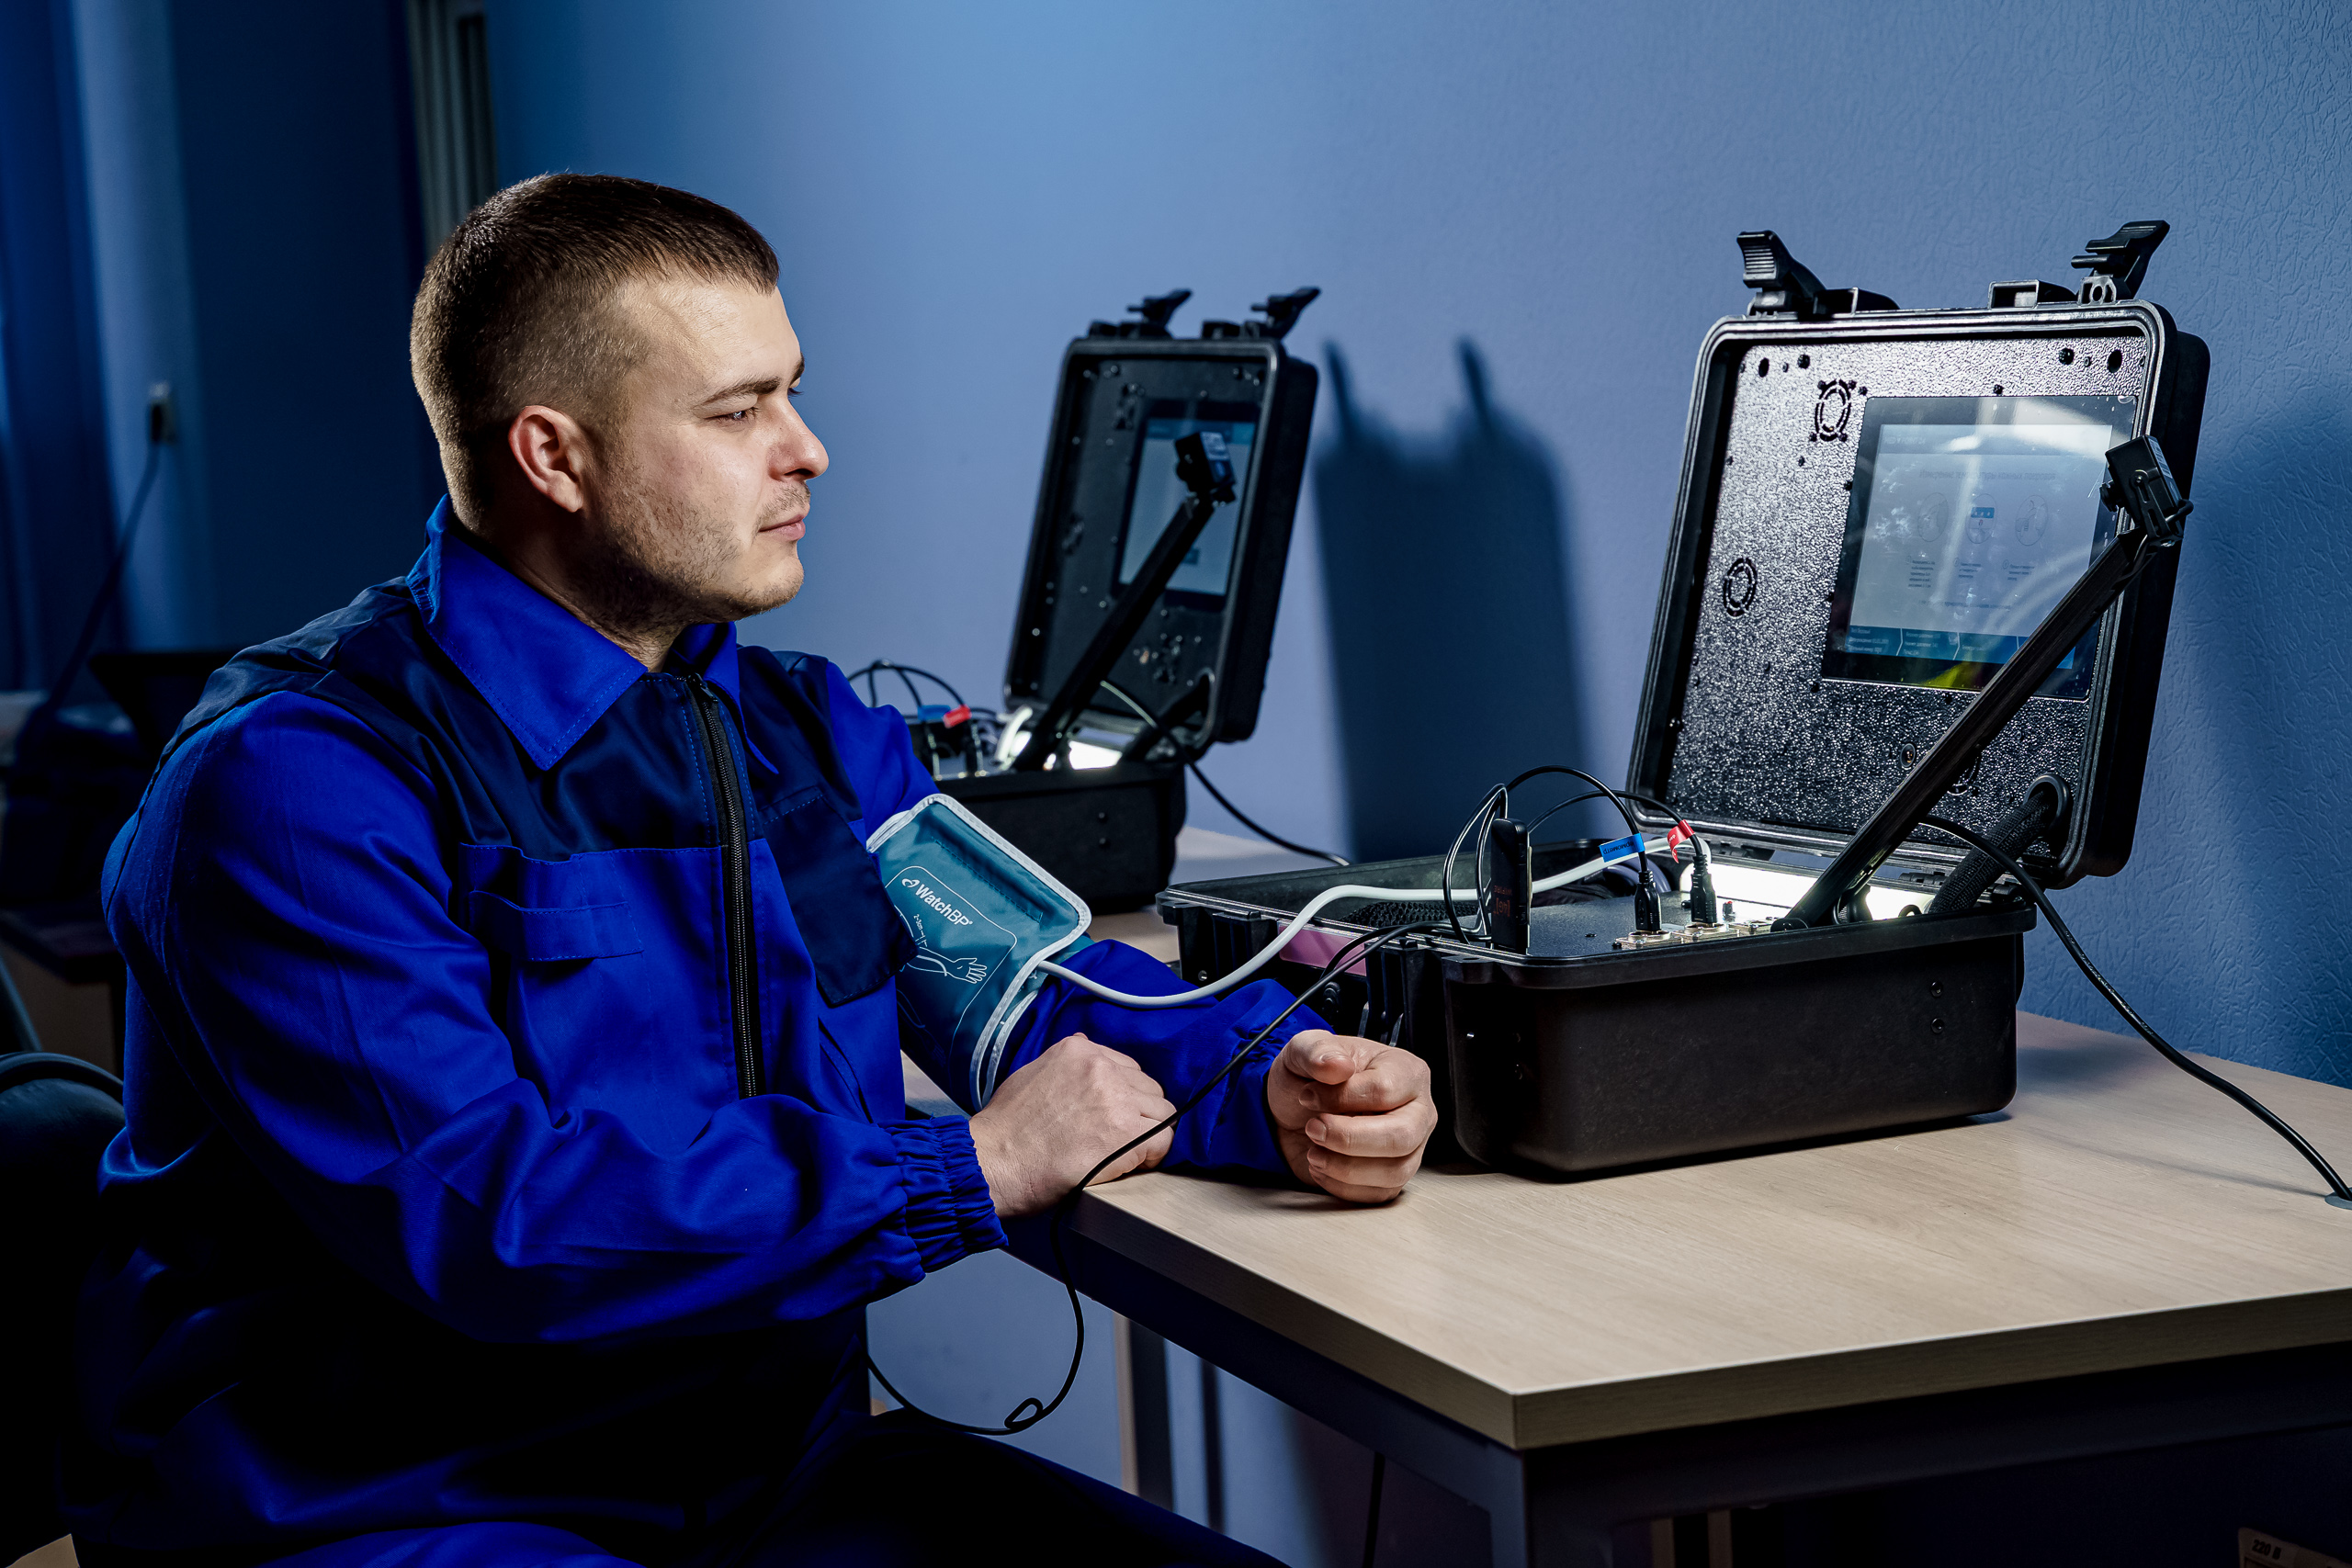
driver, medical, examination, preride, checkup, computer, personal computer, table, desk, electronic instrument, gadget, computer keyboard, computer monitor, audio equipment, engineering, display device, electronic device, white collar worker, technology, office equipment, chair, machine, input device, job, software engineering, event, desktop computer, automotive design, employment, multimedia, electronic engineering, home appliance, media, electronics, research, room, broadcasting, personal computer hardware